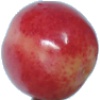
Label: images